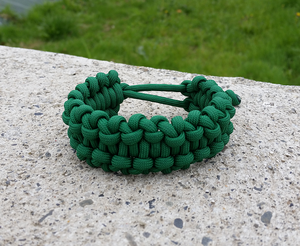
Bracelet de survie avec nouage ""Backbone Bar""
De nombreux types de nouages des bracelets de survie existent et font même l'objet d'un certain nombre d'ouvrages papier et numériques. Portés par l'univers du survivalisme, ils font l'objet d'une diffusion assez large et leur méthodologie de construction est accessible sur Internet, notamment sur les sites de partage de vidéos, de photos ou d'arts créatifs.